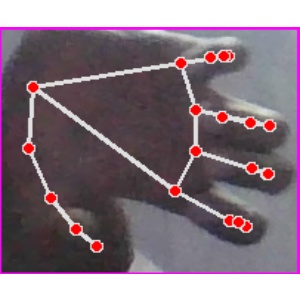
अक्षर: त